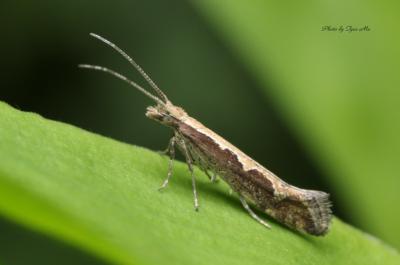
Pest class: diamondback_moth